Army of the Dead

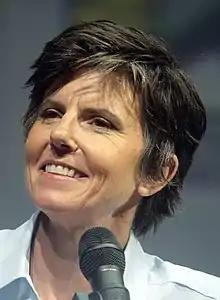
Tig Notaro was added into the film through CGI after replacing Chris D'Elia.

Principal photography for "Army of the Dead" began on July 15, 2019, in Albuquerque, New Mexico, and moved to Albuquerque Studios in August. Filming in Atlantic City, New Jersey, began in September, where the Atlantic Club Casino Hotel and the Showboat Atlantic City, both closed in 2014, were used for interior scenes and on-location filming. According to the New Jersey Motion Picture and Television Commission, $25 million from the film's budget were used for production in Atlantic City. Additional filming took place in Las Vegas, Nevada, and Los Angeles, California.